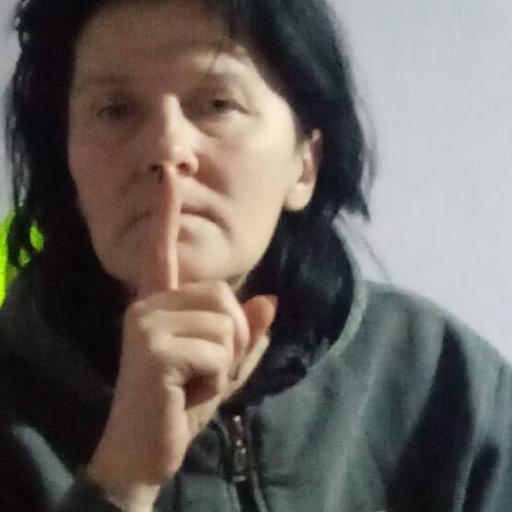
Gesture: mute